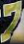
Number: 7